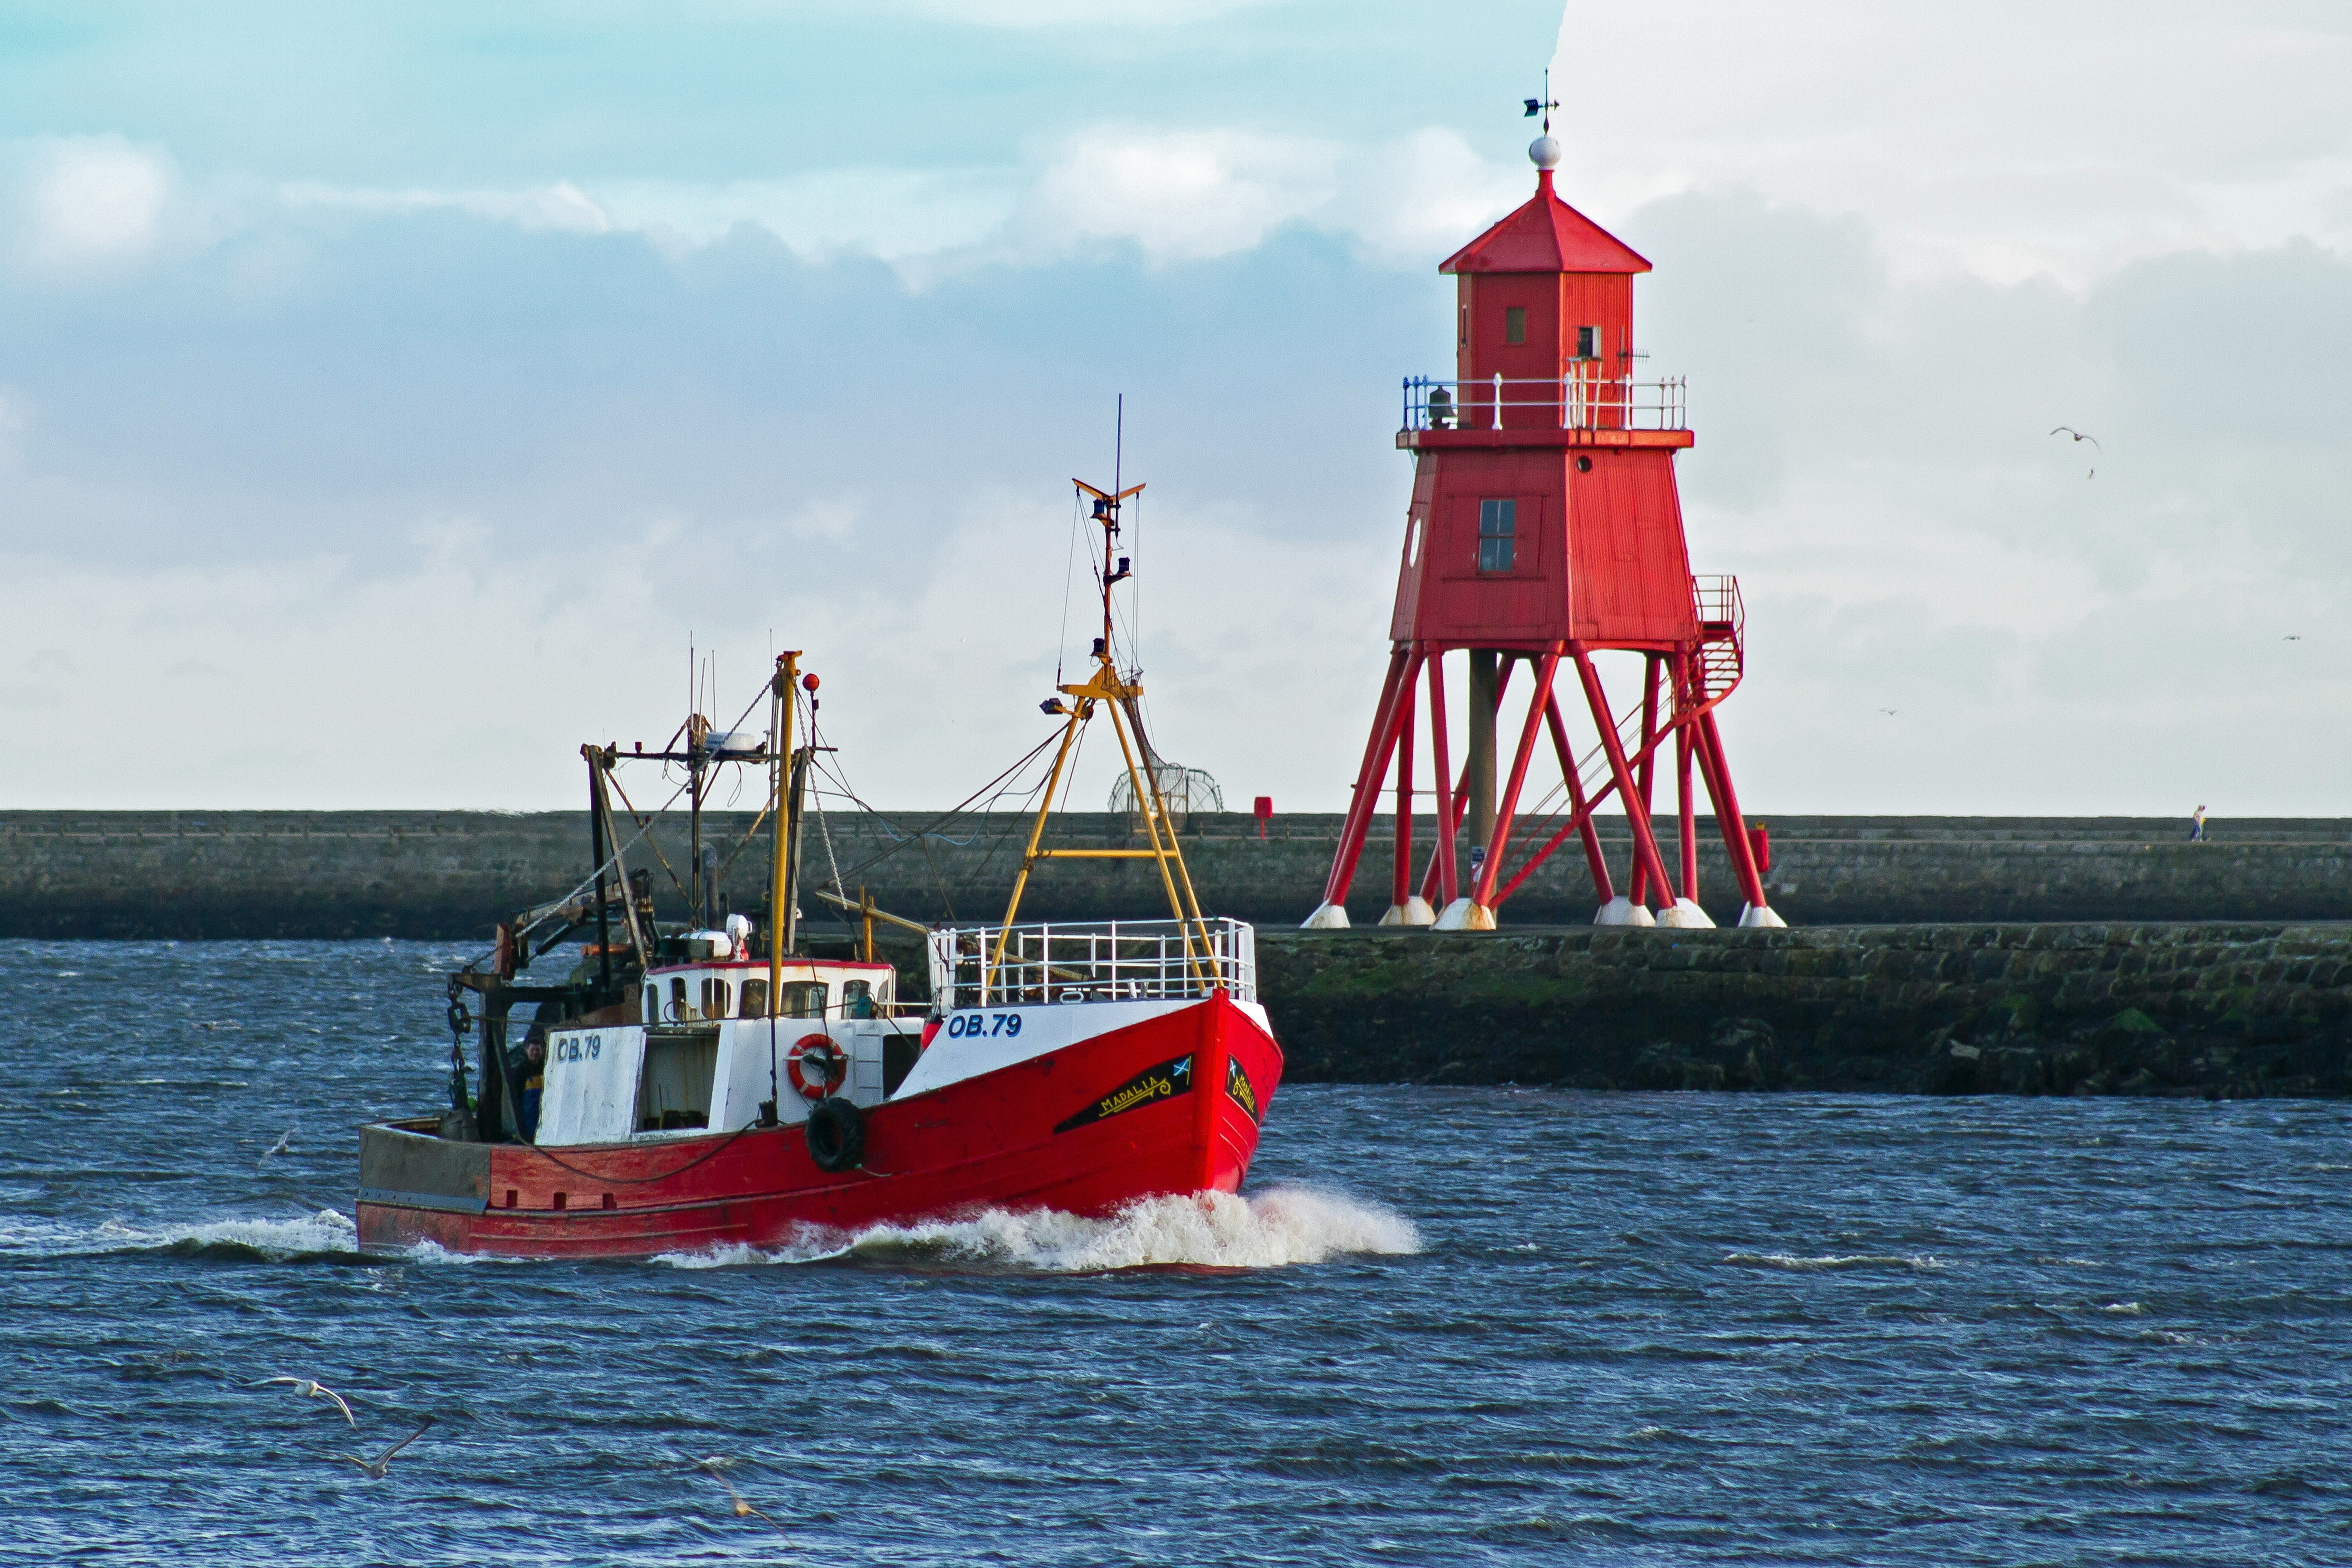
sea, boat, ship, vehicle, tower, fishing, tugboat, watercraft, trawler, fishing vessel, river tyne, northshields